History of corsets

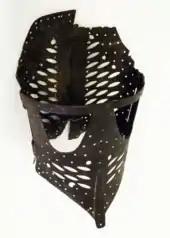
Iron corset from the late 16th century

For most of the sixteenth and seventeenth centuries corsets were known, in English, as bodies or stays. These garments could be worn as under or outer wear. The women of the French court saw this corset as "indispensable to the beauty of the female figure."